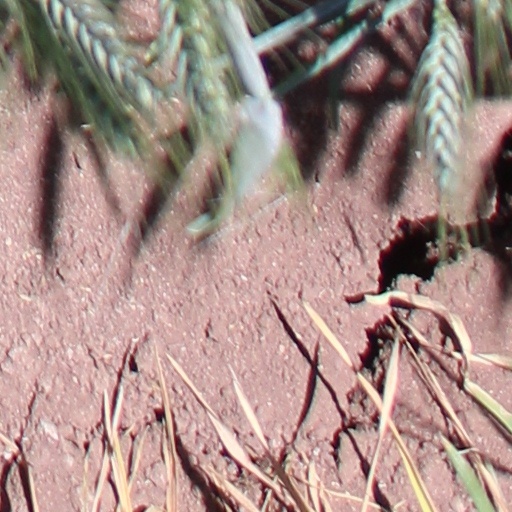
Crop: wheat